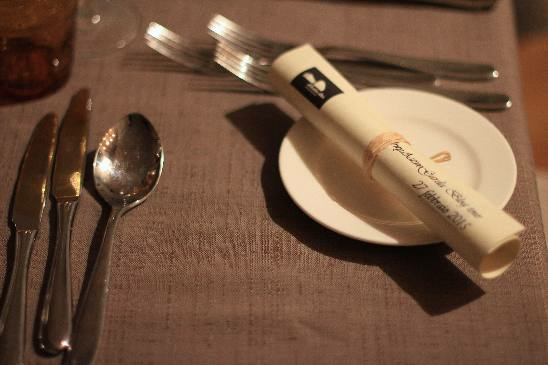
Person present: No